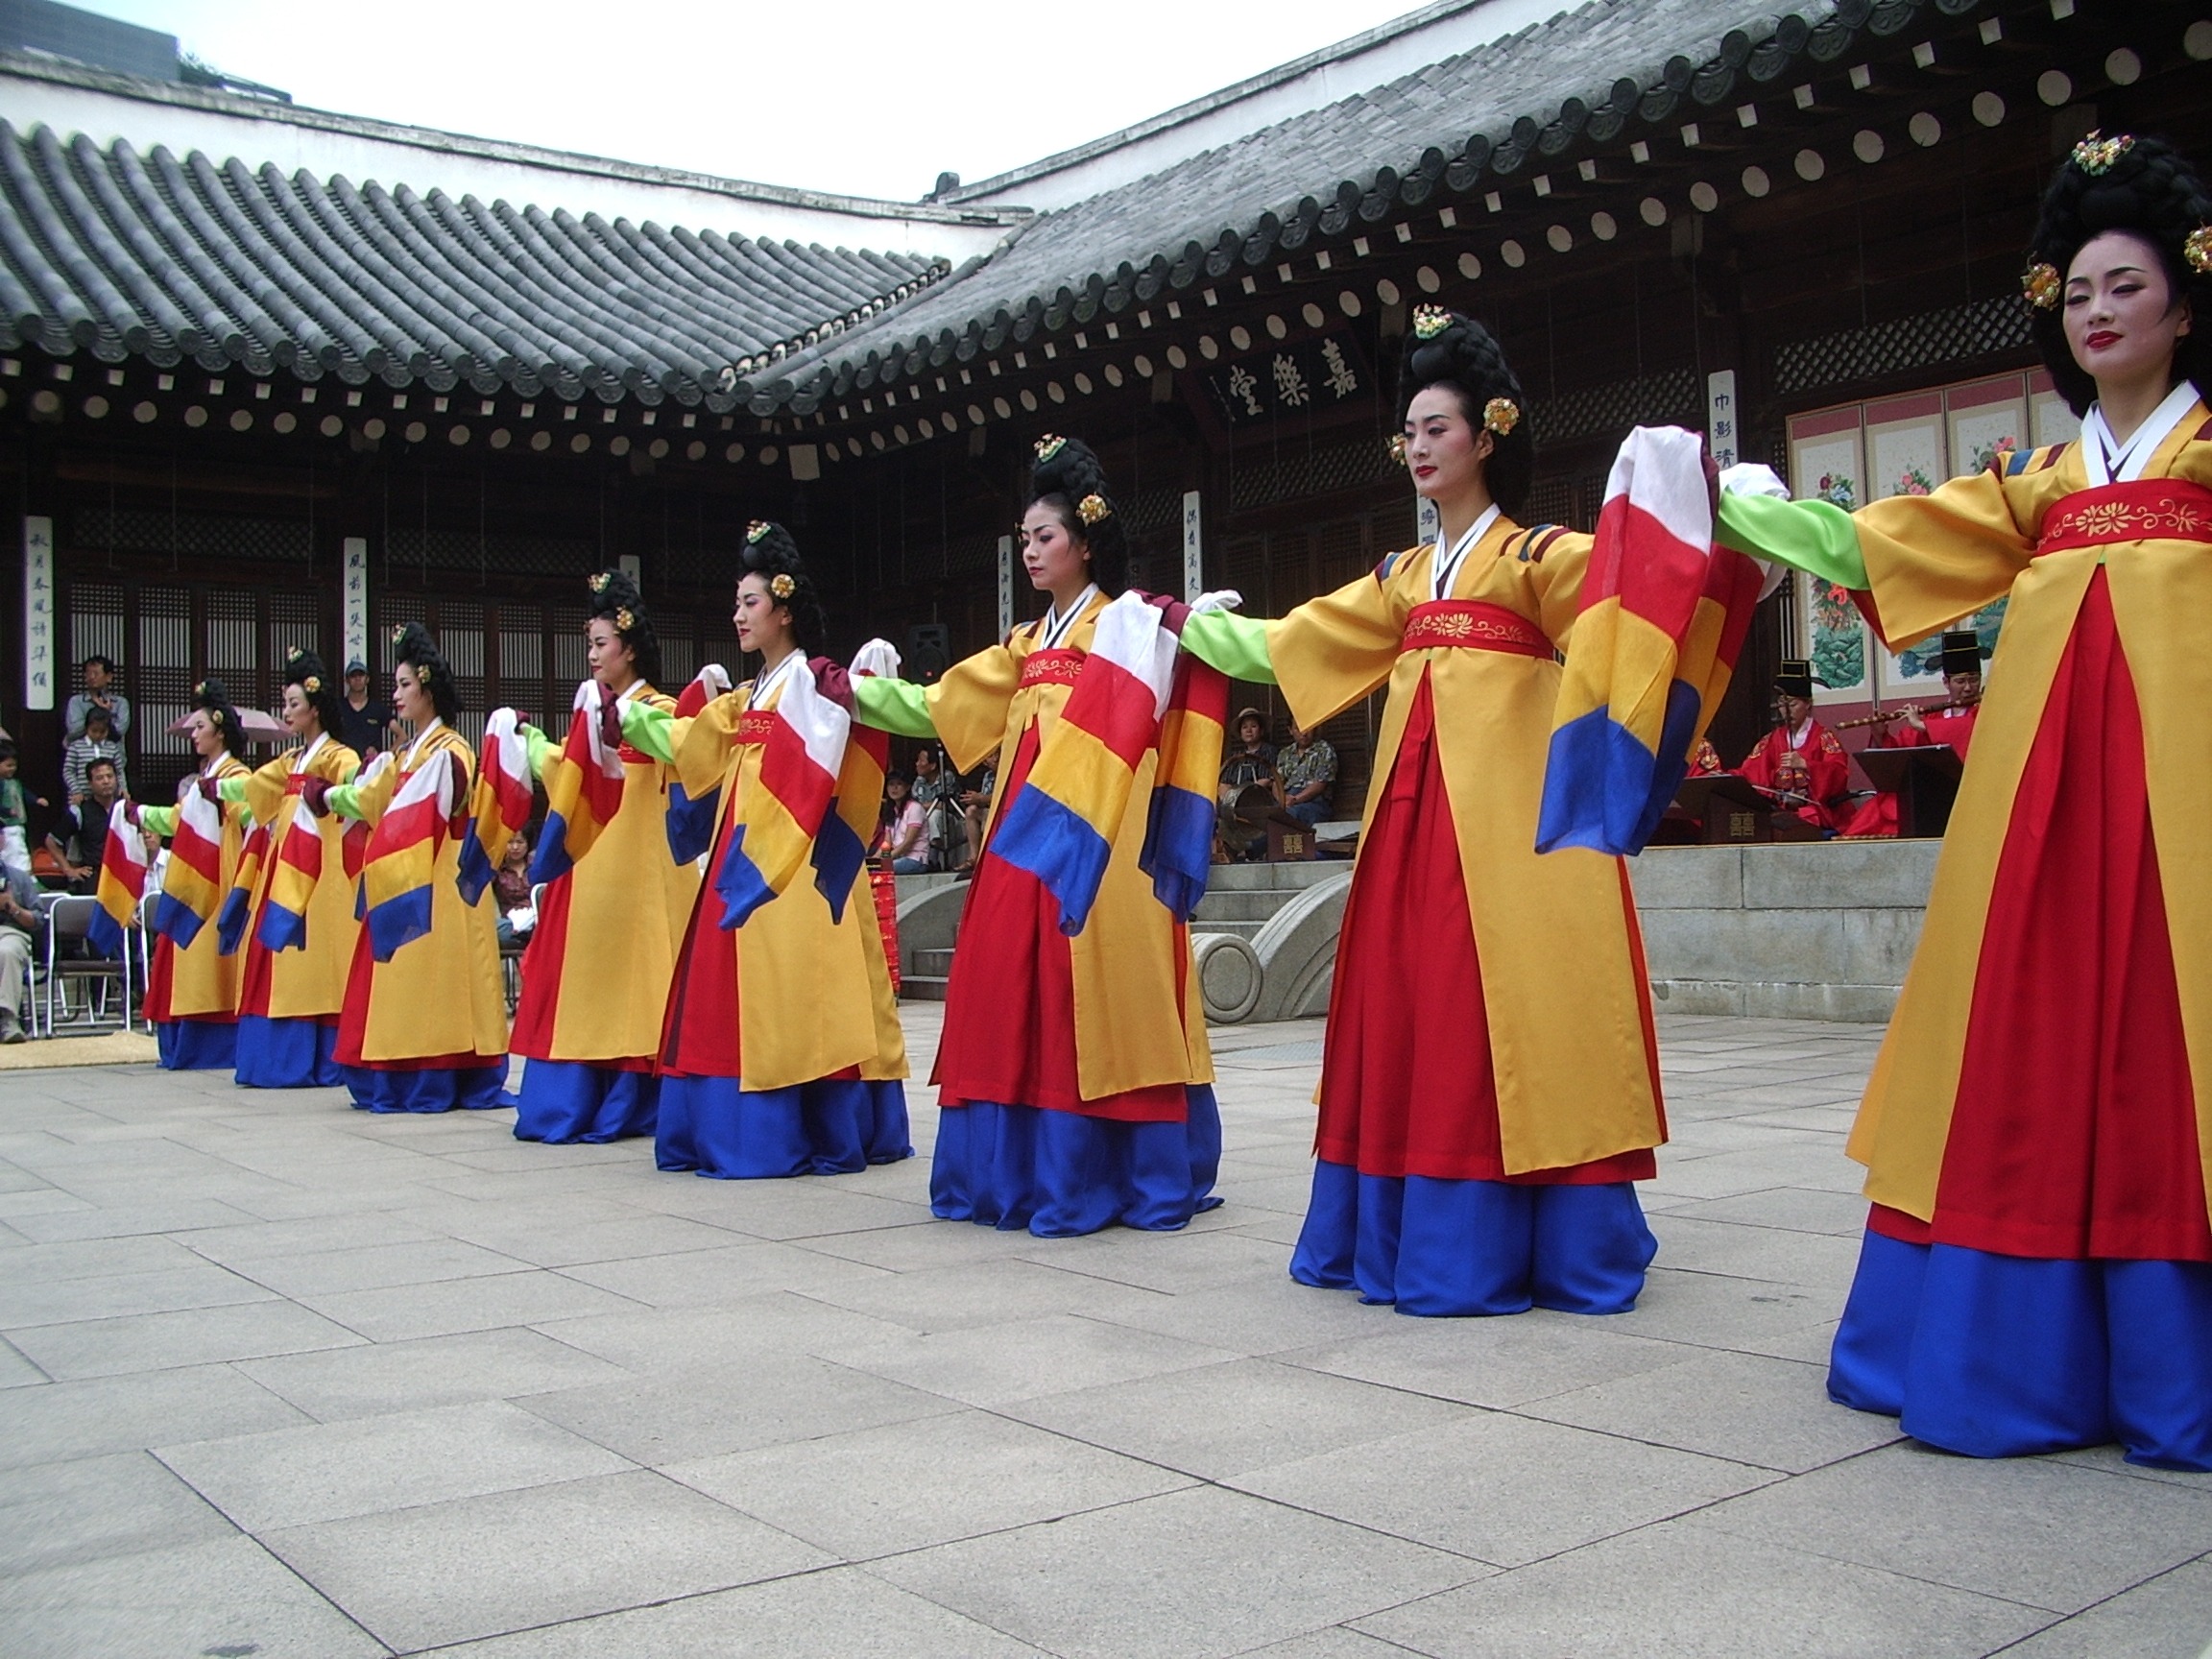
asian, dance, asia, korea, dancers, temple, women, culture, tradition, folk dance